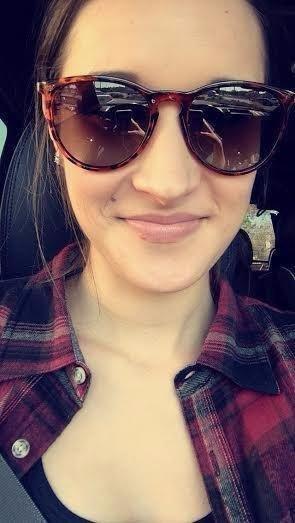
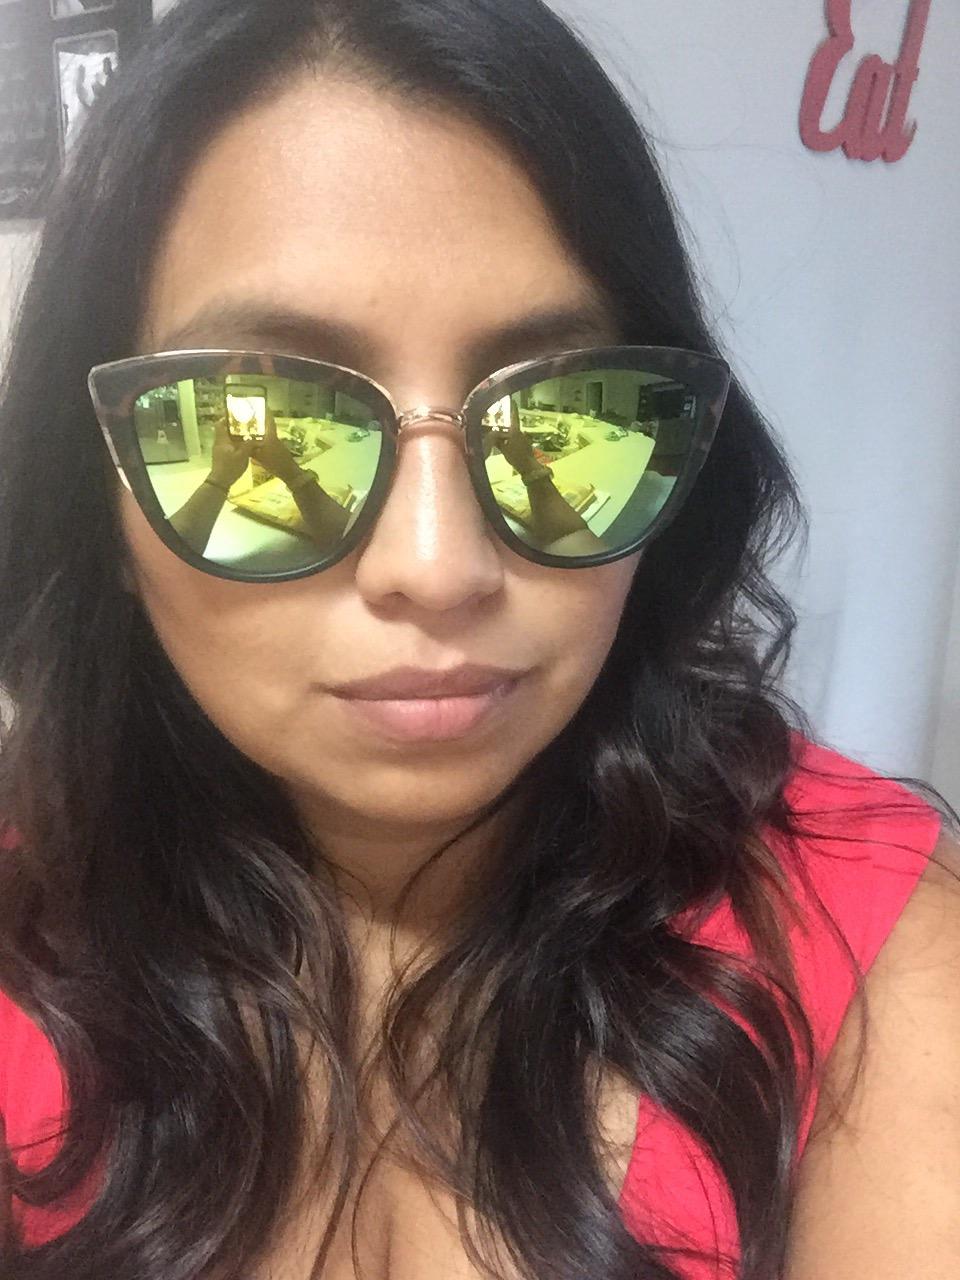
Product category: accessories_sunglasses
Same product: no